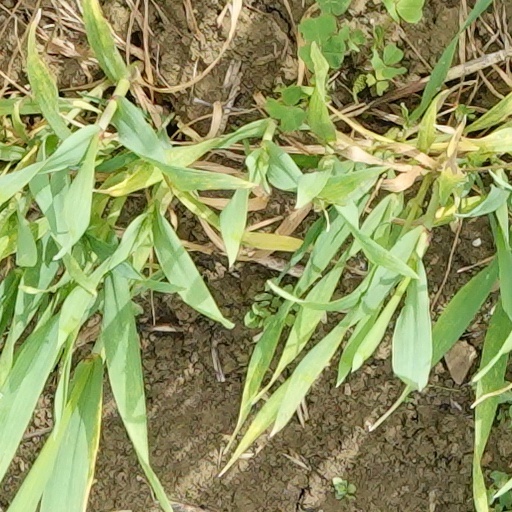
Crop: wheat